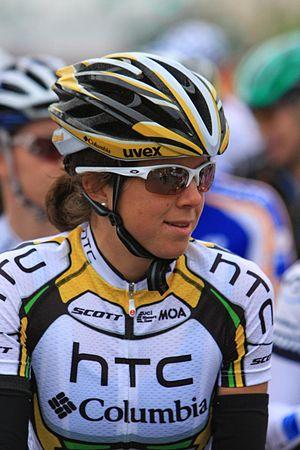
Evelyn Stevens, née le 9 mai 1983, est une coureuse cycliste américaine, professionnelle entre 2010 et 2016. Elle a remporté le championnat des États-Unis du contre-la-montre en 2010 et 2011 et la médaille d'argent du championnat du monde du contre-la-montre 2012. Elle est détentrice du record du monde de l'heure entre le 27 février 2016 et 13 septembre 2018, avec 47,980 km parcourus.
L'équipe cycliste Canyon-SRAM est une équipe cycliste féminine allemande. Elle est issue de l'équipe T-Mobile créée en 2002 et a également portée le nom de High Road, Columbia, Columbia-Highroad, Columbia-HTC, HTC-Columbia, HTC-Highroad et Specialized-Lululemon au cours de son histoire. Elle a également alterné entre le pavillon allemand et américain. L'homme d'affaire américain Bob Stapleton a pris une grande part dans sa formation, puis a dirigé directement l'équipe, conjointement avec l'équipe masculine, de 2005 à 2011. En 2012, après l'arrêt de l'équipe masculine, Kristy Scrymgeour reprend l'équipe féminine. Son directeur sportif est Ronny Lauke depuis 2008. En 2016, ce dernier devient directeur de la formation.